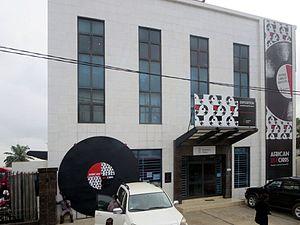
La Fondation Zinsou est une fondation privée créée en 2005 à Cotonou, tournée vers l'action sociale et la culture, et consacrée à l'art contemporain africain.